The Kashmir Files

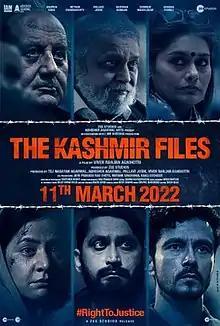
Theatrical release poster

The Kashmir Files is a 2022 Indian Hindi-language drama film written and directed by Vivek Agnihotri. The film presents a fictional storyline centred around the 1990 exodus of Kashmiri Hindus from Indian-administered Kashmir. It depicts the exodus and the events leading up to it as a genocide, a framing considered inaccurate by scholars. The film claims that such facts were suppressed by a conspiracy of silence.